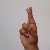
The image shows a hand gesture representing the letter 'R' in Indian Sign Language.